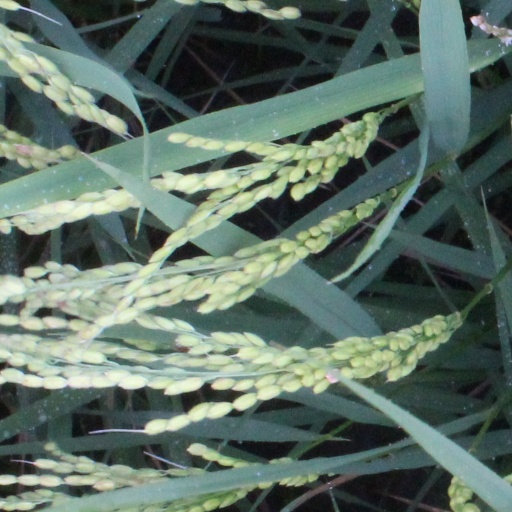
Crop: rice